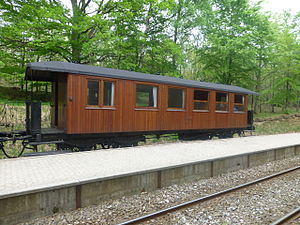
Fjerritslev-Frederikshavn Jernbane
Personvognen FFJ CB 1, der nu tilhører Nordsjællands Jernbaneklub
Fjerritslev-Frederikshavn Jernbane var et dansk jernbaneselskab, der drev Nørresundby-Fjerritslev Banen og Nørresundby-Sæby-Frederikshavn Banen samt dennes sidebane Ørsø-Asaa. Den vestlige gren blev i Aalborg også kaldt "Fjerritslevbanen", men det navn er ikke entydigt, da det i Thisted blev brugt om Thisted-Fjerritslev Jernbane.